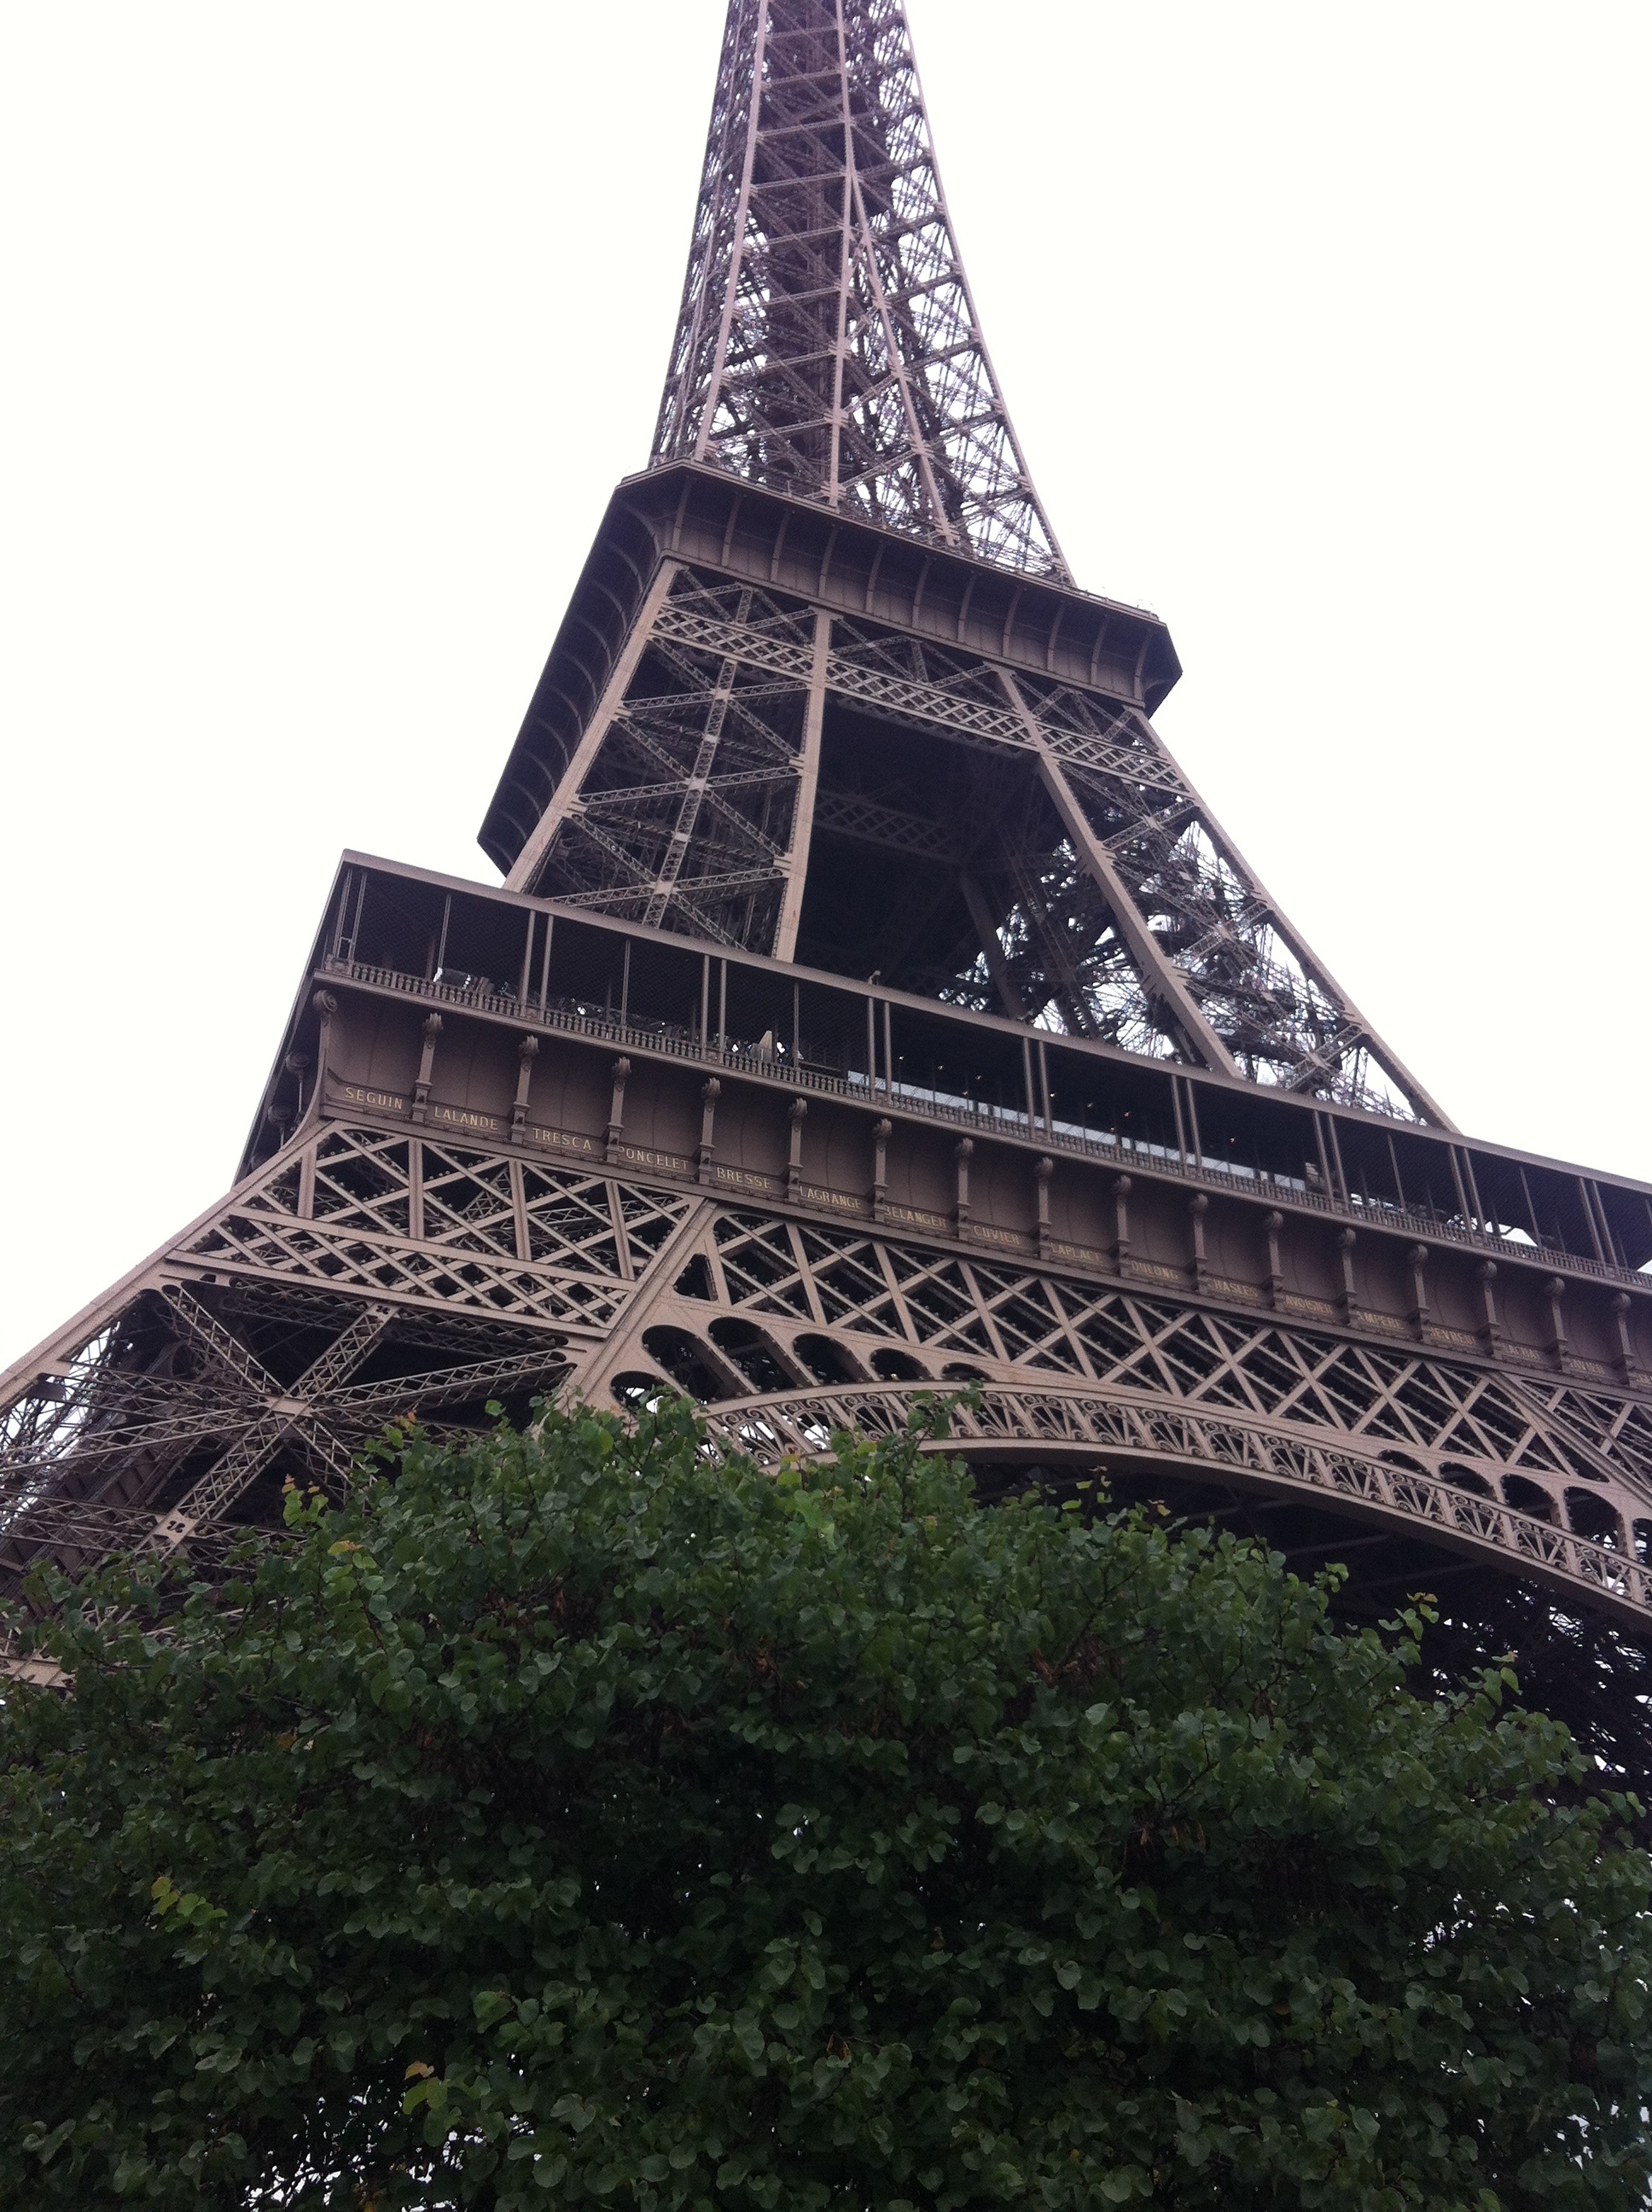
eiffel tower, paris, monument, tower, landmark, spire, iron, historic site